Lake Whillans

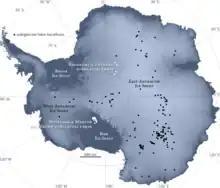
Antarctic Subglacial Lakes Map

Lake Whillans is a subglacial lake in Antarctica. The lake is located under the Whillans Ice Stream at the southeastern edge of the Ross Ice Shelf in the west of the continent. The lake surface is beneath the surface of the ice and the lake covers an estimated area of . Lake depths measured thus far have been around . Its temperature is −0.49 °C, below 0 °C because of the high pressure.